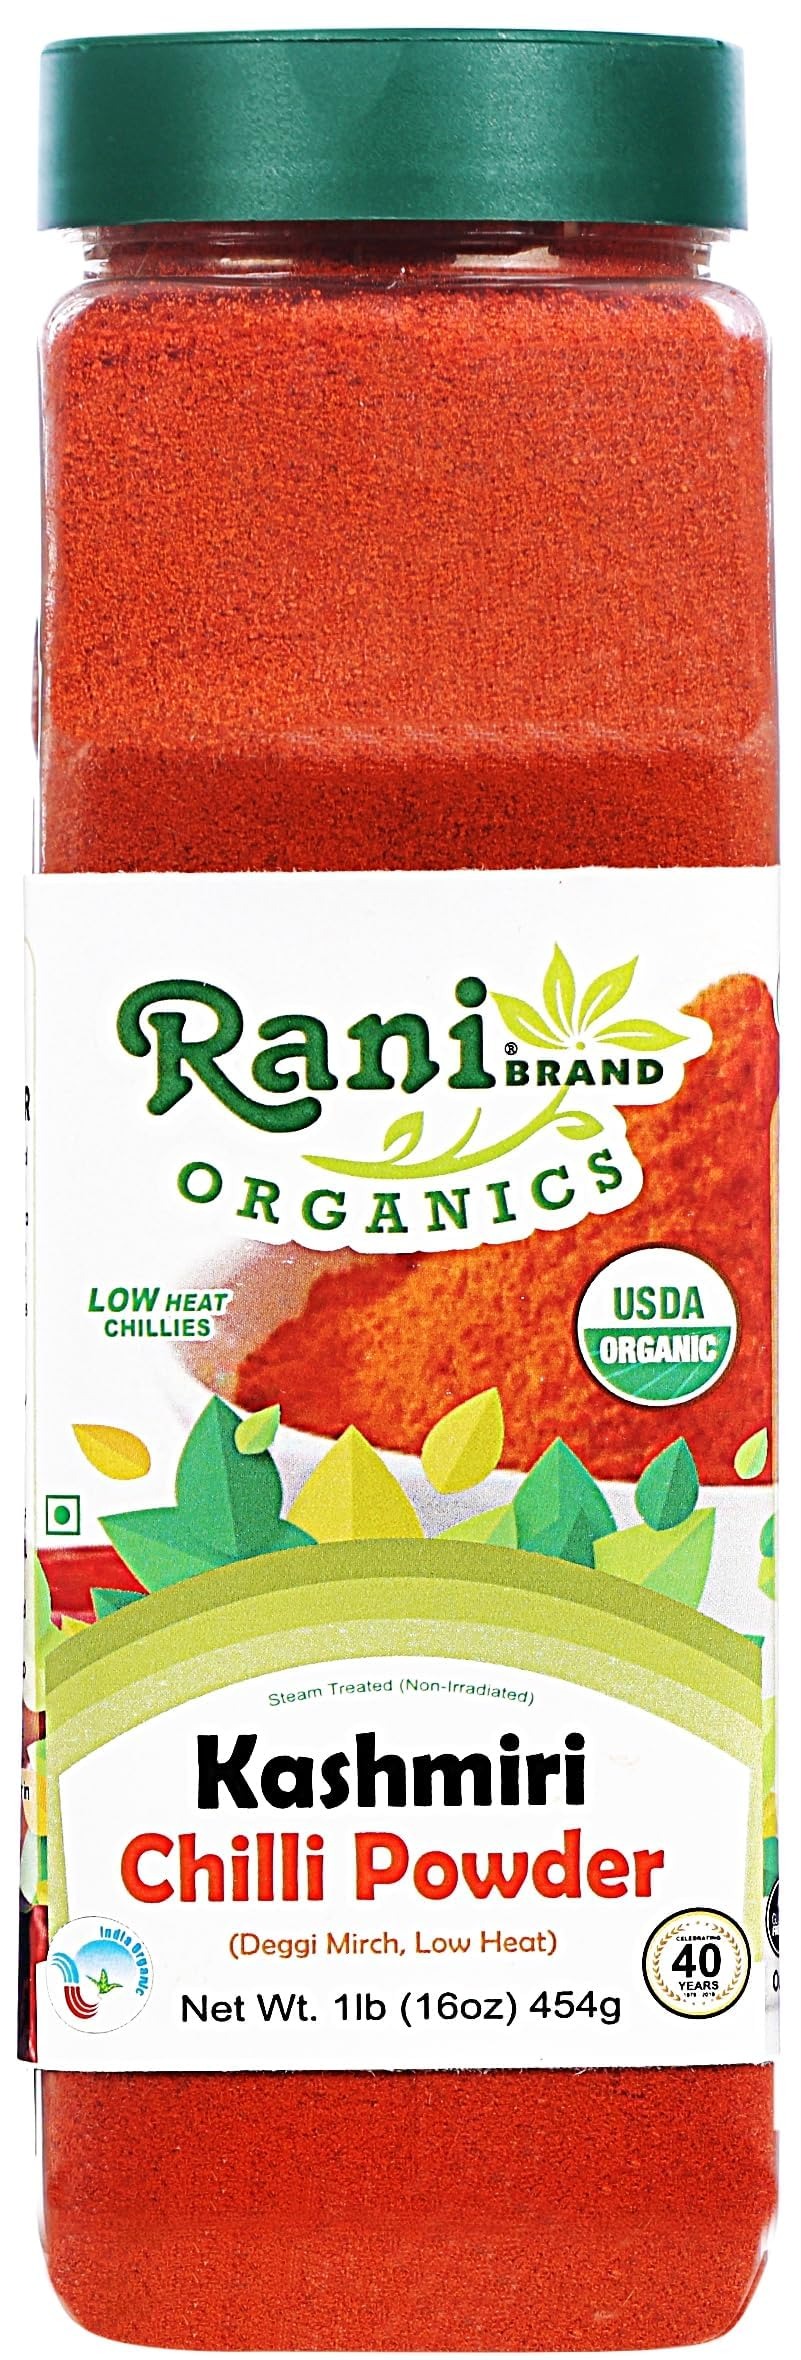
Item Name: Rani Organic Kashmiri Chilli Powder (Deggi Mirch, Low Heat) 16oz (1lb) 454g PET Jar ~ All Natural | Vegan | Gluten Friendly | NON-GMO | Indian Origin | USDA Certified Organic
Bullet Point 1: You'll LOVE our Organic Kashmiri Chilli Powder (Deggi Mirch, Low Heat) by Rani Brand--Here's Why:
Bullet Point 2: 🌶️USDA Certified Organic, 100% Natural, No preservatives, Non-GMO, Vegan, Gluten Friendly, PREMIUM Gourmet Food Grade Spice.
Bullet Point 3: 🌶️Kashmiri Chilli is known for its outstanding color and VERY mild heat characteristics, ours are further reduced by removing the seeds before grinding.
Bullet Point 4: 🌶️Rani is a USA based company selling spices for over 40 years, buy with confidence!
Bullet Point 5: 🌶️Net Wt. 16oz (1lb) 454g. 12,000- 15,000 SHU Heat Level, Authentic Indian Product (Product of India), Alternate Name: (Indian) Deggi Mirchi
Product Description: Though originating in Central and South America, chilli powder has found its way into being a major component in Indian cuisine. India is one of the largest producers of chilies in the world. Indian Chilli powders can rage from being mildly pungent to fiery hot depending on its classification. All chilies are measured in Scoville Units which determine the level of capsaicin in a particular chili. Rani Kashmiri Chilli is very mild, the seeds are removed to further reduce heat, registering at 12,000-15,000 SHU on the head index (comparing to cayenne & extra hot which is 50,000-100,000 SHU). While lower in heat, the chilli taste & beautiful color are well preserved.
Value: 16.0
Unit: Ounce

Price: 19.99